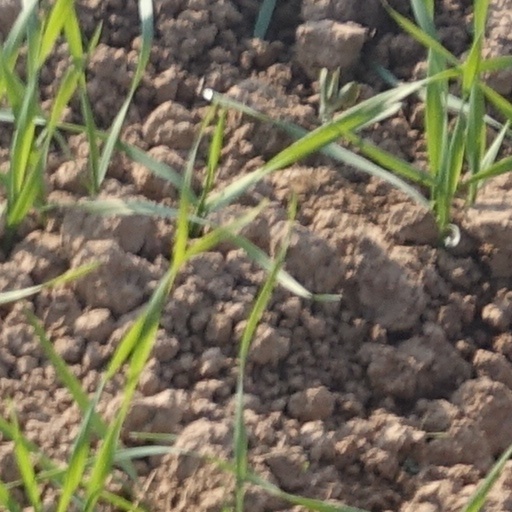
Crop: wheat